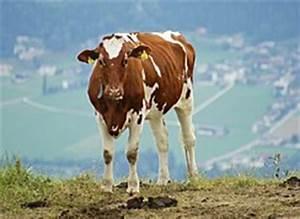
cow